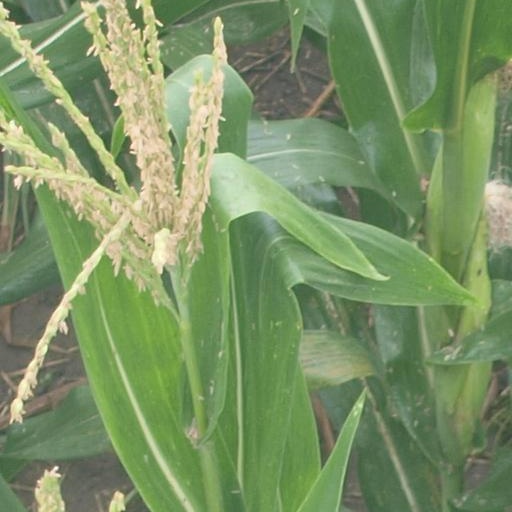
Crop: maize; corn